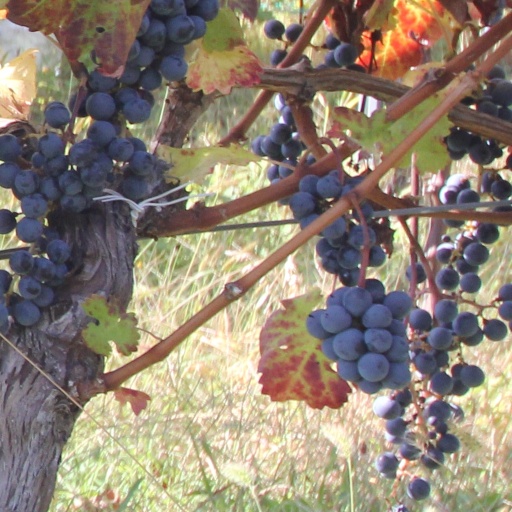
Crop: grape